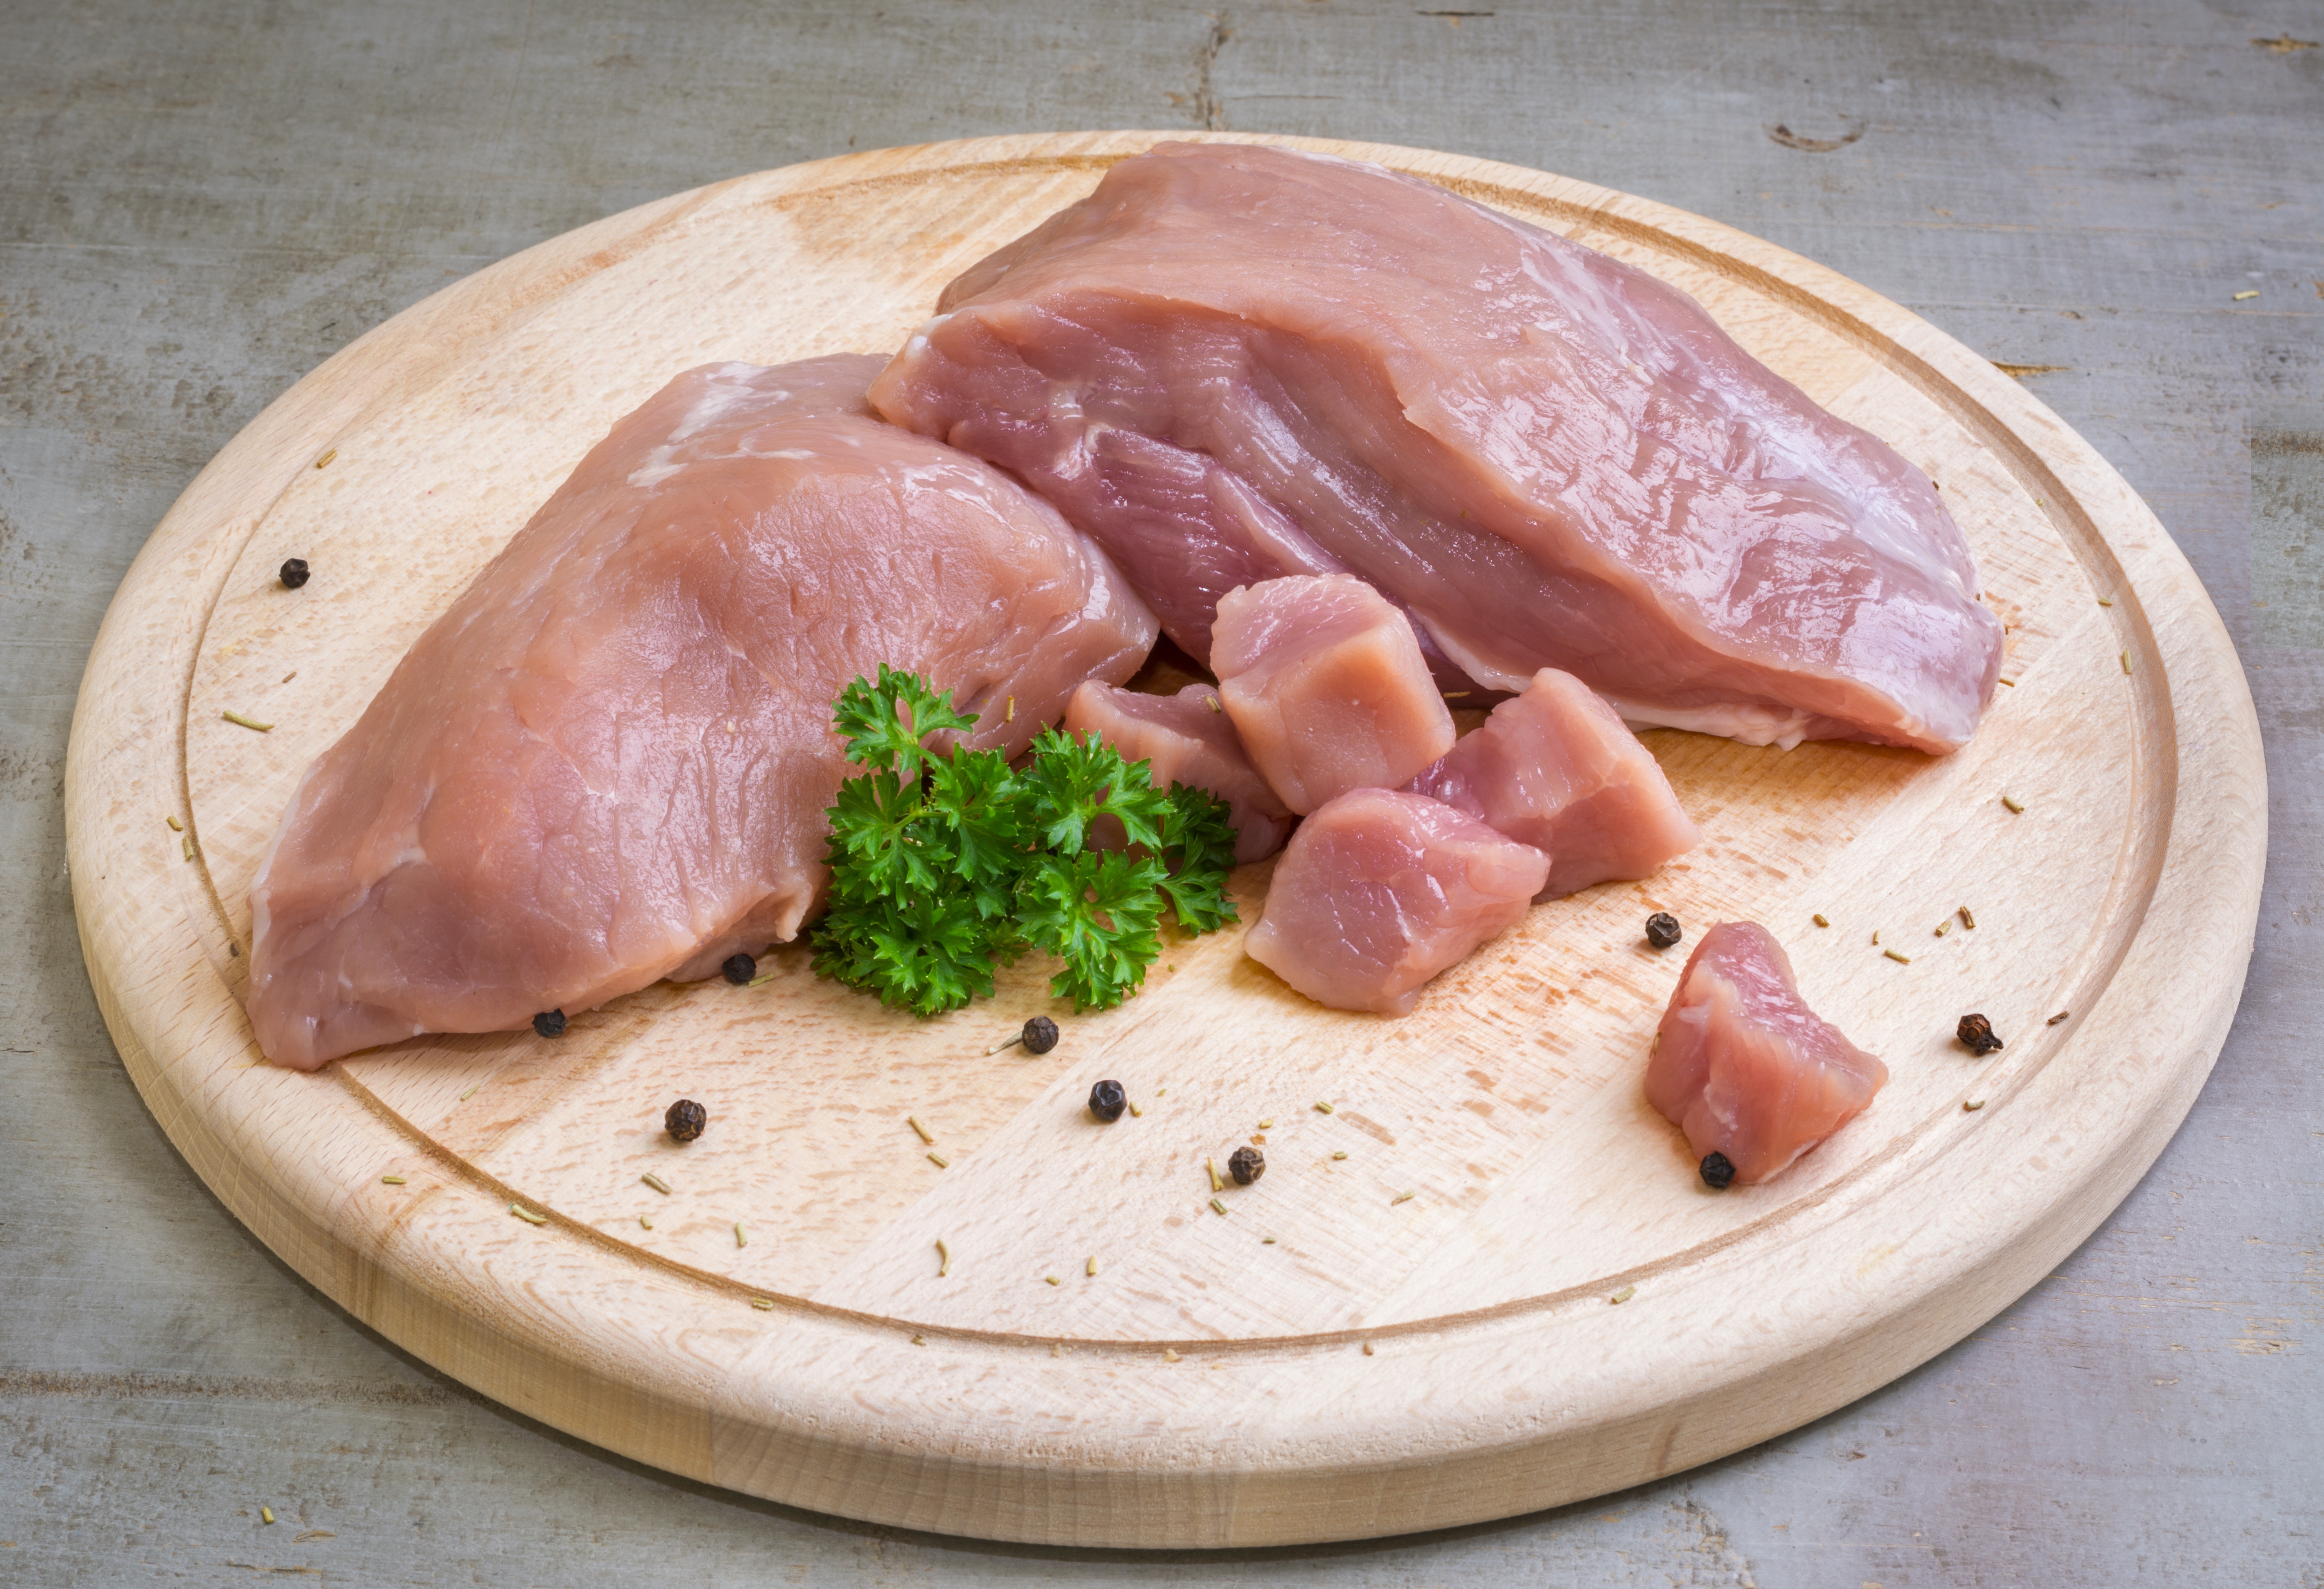
animal, dish, food, red, fresh, bbq, meat, barbecue, pork, cuisine, slice, preparation, steak, cutting, dinner, raw, organ, loin, diet, edible, ham, butchery, sliced, pieces, ingredients, butcher, chop, portion, fillet, sirloin, roast beef, animal source foods, sirloin steak, animal fat